Machine guarding

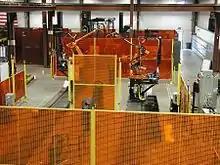
Fixed perimeter guarding with weld curtains

Perimeter or barrier guarding refers to a barrier placed around a work area where an automated piece of equipment-like a robotic arm-performs a function. This type of guarding is generally a wire partition system, but also can take the form of pressure sensitive mats or light curtains. Wire partitions systems used as machine guards must be fixed in place either on the machine or around its perimeter. These guarding systems may be configured with various sizes of wire mesh, solid sheet metal, or clear polycarbonate panels. Use of these materials depends on the hazard being guarded and the distance between the hazard and the guard. Mesh opening size of the guard depends on the proximity of the guard to the hazard. If the guard is installed close to moving parts, the mesh openings must be smaller than if the guard is installed a greater distance away from the moving parts. Mesh opening sizes for specific distances from the hazard are defined in ANSI/RIA R15.06-2012. Solid barriers such as sheet metal or clear view polycarbonate can be used to shield the hazard as well as control sparks or liquids. Size of the barrier (height and width) must conform to ANSI/RIA R15.06-2012. Wire partition guards provide a means of access to the guarded equipment with doors, lift out sections, or other controlled openings.